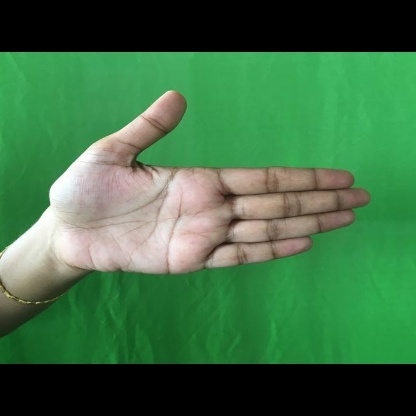
Mudra: Ardhachandran